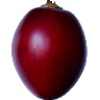
Label: Tamarillo 1